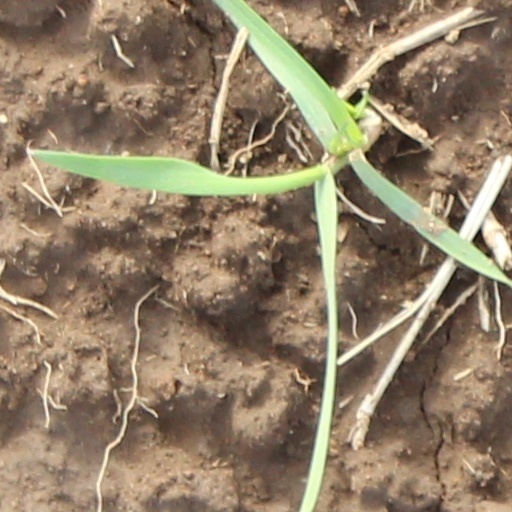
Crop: wheat